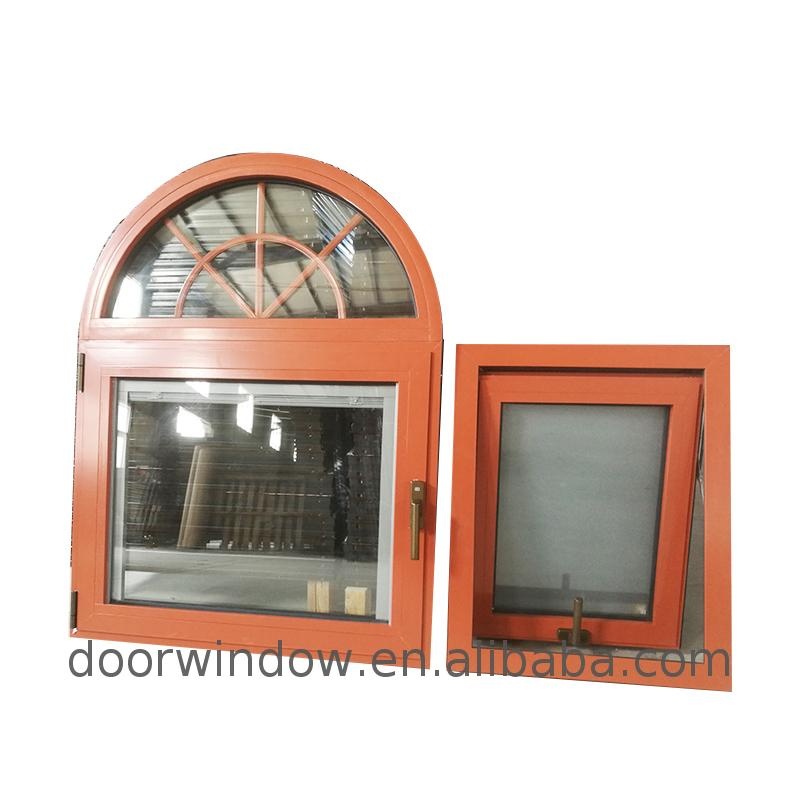
Best Quality friction stay window hinges for aluminium windows fixed awning
Product Description Doorwin is positioned to offer the finest value in quality wood aluminum windows. We seek to make durable, energy efficient and beautiful products accessible to all budgets. We strive to provide the best customer service experience with a dedicated design and engineering team for custom projects and a talented sales team that responds quickly to inquiries. We back up our products with a 10 year warranty for your peace of mind.Contact a Doorwin sales representative to experience what sets us apart from the rest. Speciality shape widnows, Top hung aluminuum window, tilt-turn widnow. This window conbines top hung window, tilt-turn window and speality shape window. It allow for different ventilation to suit the customers' need. Its top quality and peformance come from our great raw meterials imported from the world and excellent production of technology. Many new customers might still worry about quality when they buy first time from a new company, that's just normal. We hear a lot about it. I n this case, we would like to send you a free sample for quality and per formance test. Doorwin is positioned to offer the finest value in quality tilt-turn windows. We seek to make durable, energy efficient and beautiful products accessible to all budgets. We strive to provide the best customer service experience with a dedicated design and engineering team for custom projects and a talented sales team that responds quickly to inquiries. We back up our products with a 10 year warranty for your peace of mind. Contact a Doorwin sales representative to experience what sets us apart from the rest. CERTIFICATE Best Quality friction stay window hinges for aluminium windows fixed awning Related Hot Sales HOT SALES Latest window designs large glass windows exported usa black comercial building aluminum window Luxury latest design aluminium big partition wall sliding lift doors internal white external black double glazing thermal break aluminum window for house Product Drawing OEM Fixed Light window Company Information DOORWIN GROUP is a major Chinese manufacturer, supplying high performance timber windows, alu-clad timber windows and timber doors for large- and small-scale residential and commercial housing projects in China. These products are highly sought for energy efficiency, longevity and low maintenance. Our products are manufactured in 3 wholly owned manufacturing plants across China, large state of the art factories, sufficient to supply the largest projects, whilst remaining competitive. Packaging & Shipping Decades of experience shipping our products worldwide has given us the expertise to ensure that our products arrive to their final destinations intact. We’ve developed a 4 point system to prevent any damage during the various stages of the manufacturing process and shipping: 1) A protective film covering the surface of aluminum profiles. 2) Specialized cardboard encapsulating the window surfaces and corners 3) Plastic stretch wrap covering the glass. 4) Windows and placed within a non-fumigated ply-wood crate We can handle freight and customs clearance through our shipping partner and can provide door-to-door service if desired. We guarantee that our clients will receive their orders timely and without damage. Warranty Our products feature a full 10 year warranty. In the event your order is damaged during shipment or fails after under normal operating conditions we will provide to you at no cost an equal replacement, assuming the defective unit was installed in accordance with our recommended installation methods. Contact Us CONTACT US Vincnet: Managing director, 10 Years Experience Specialist Request A Quote: https://support.doorwingroup.com/request-a-quote Https://doorwingroup.com Doorwin window and door professionals and are available to help you choose the best product to suit your needs.
Brand: Aluminium Doors and Windows Manufacturer in China
Category: Hardware > Building Materials > Window Hardware > Window Frames > Awning Window Frames